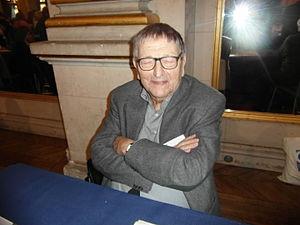
Jacques Fournier, né le 5 mai 1929 à Épinal, est un haut fonctionnaire français.